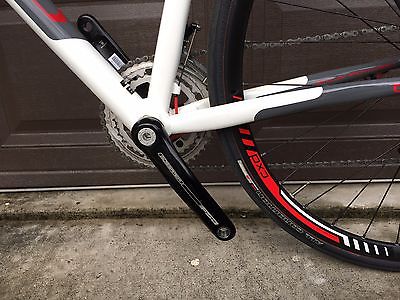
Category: bicycle